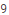
Number: 9